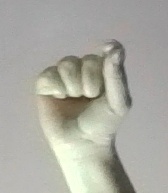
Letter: fa